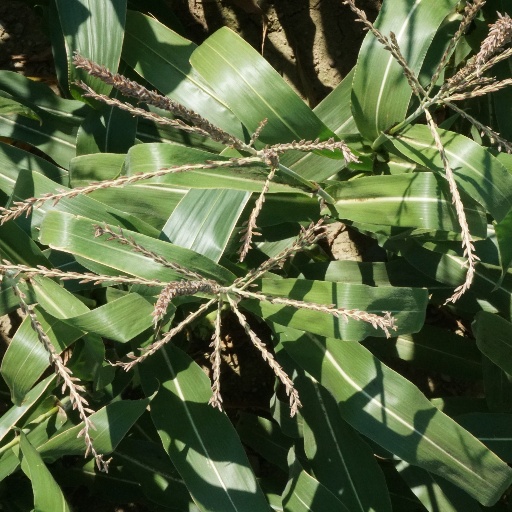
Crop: maize; corn